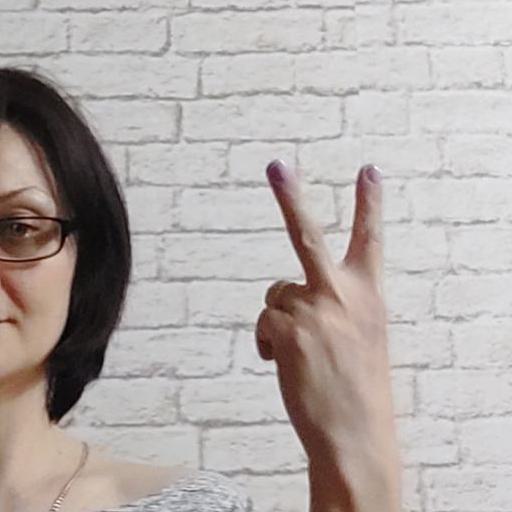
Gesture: peace_inverted